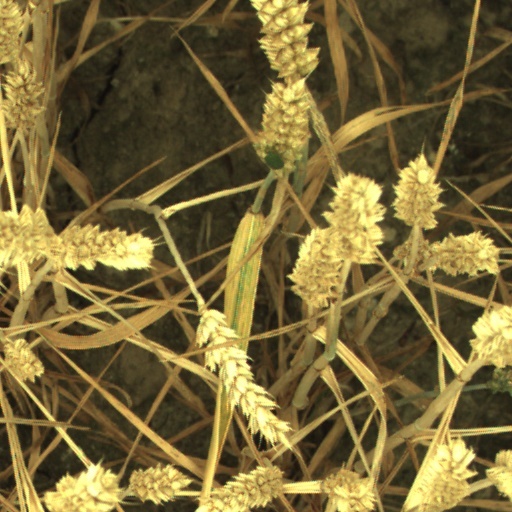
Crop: wheat